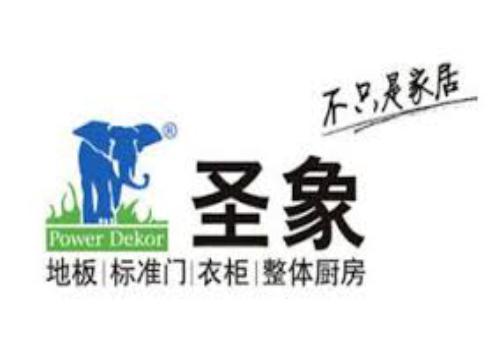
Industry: Necessities